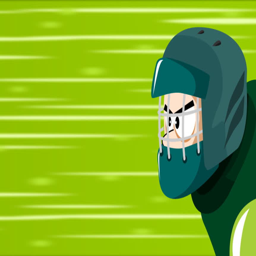
hockey paler chasing each other .